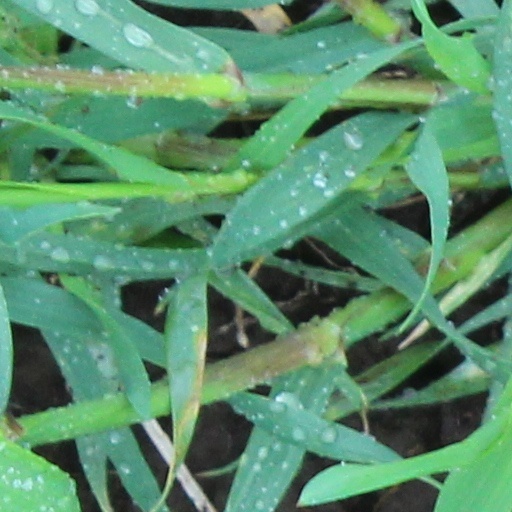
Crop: wheat